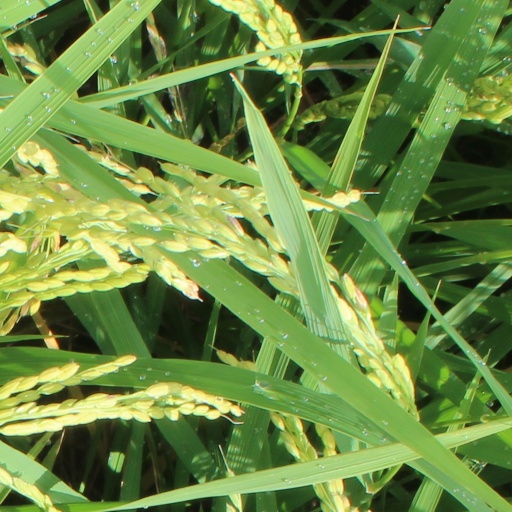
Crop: rice